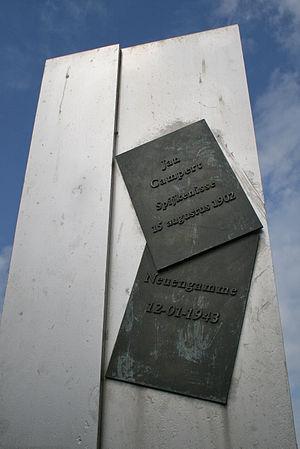
ba